Robert Ward (travel writer)

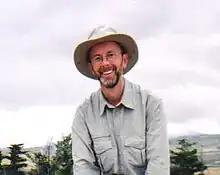

Robert Ward is a Canadian author and travel writer with a special interest in pilgrimages. Though a self-professed atheist, he specialized in religious studies and English literature at the University of Toronto before doing an M.A. in English at the University of Western Ontario.